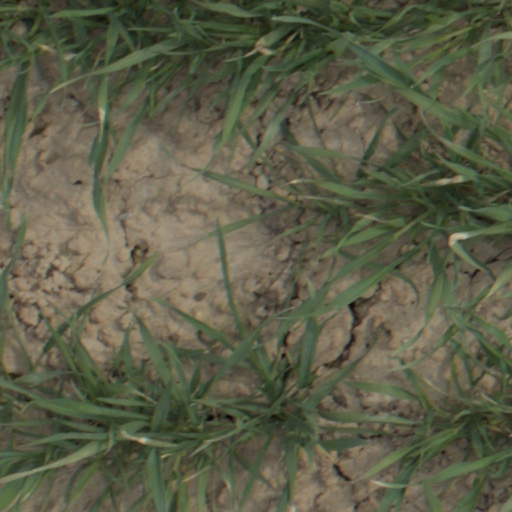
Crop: wheat